Masada (wrestler)

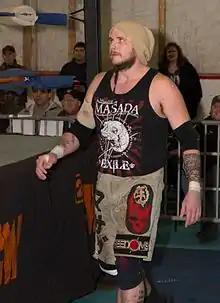
Masada in 2013

Brigham Paul Doane (born June 16, 1981), better known by his ring name Masada, is an American professional wrestler known for his time competing in Xtreme Pro Wrestling, where he is a former XPW World Heavyweight Champion, and Combat Zone Wrestling, where he is a former CZW World Heavyweight Champion.